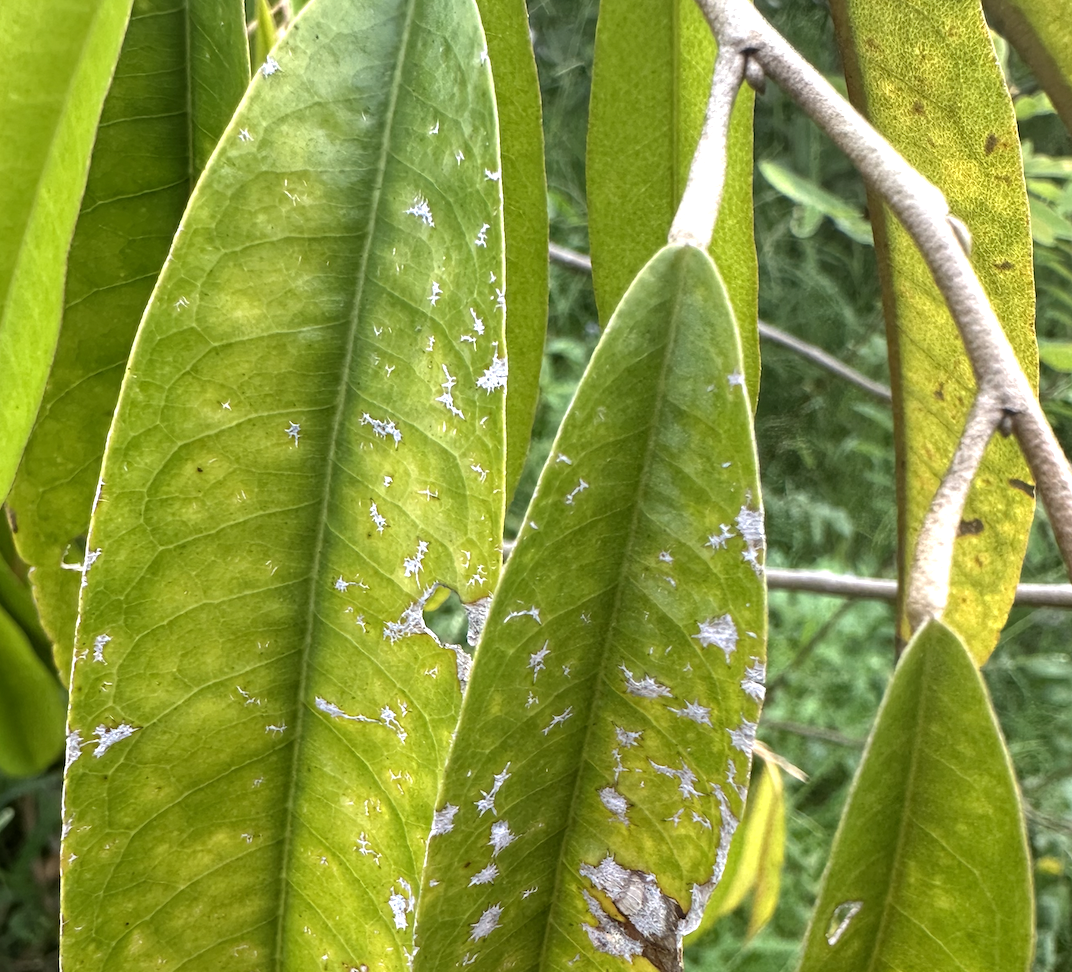
Label: mealybug_infestation